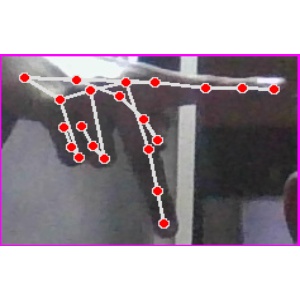
अक्षर: प